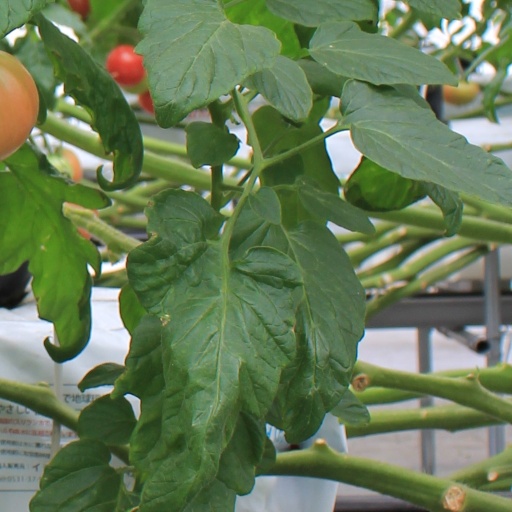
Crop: tomato